Metolius Springs

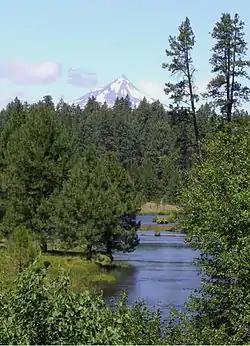
The Metolius just downstream from its source, with Mt. Jefferson in the background.

The source of the springs is unknown, but there is evidence that it comes from a large drainage basin near Black Butte Ranch, several miles south of Black Butte. The elevation of the Black Butte Ranch drainage basin is above that of the springs which would allow a natural flow of water under Black Butte to the Metolius headwaters.